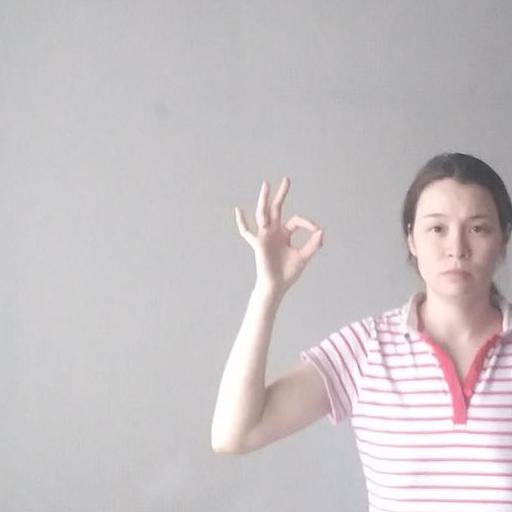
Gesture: ok